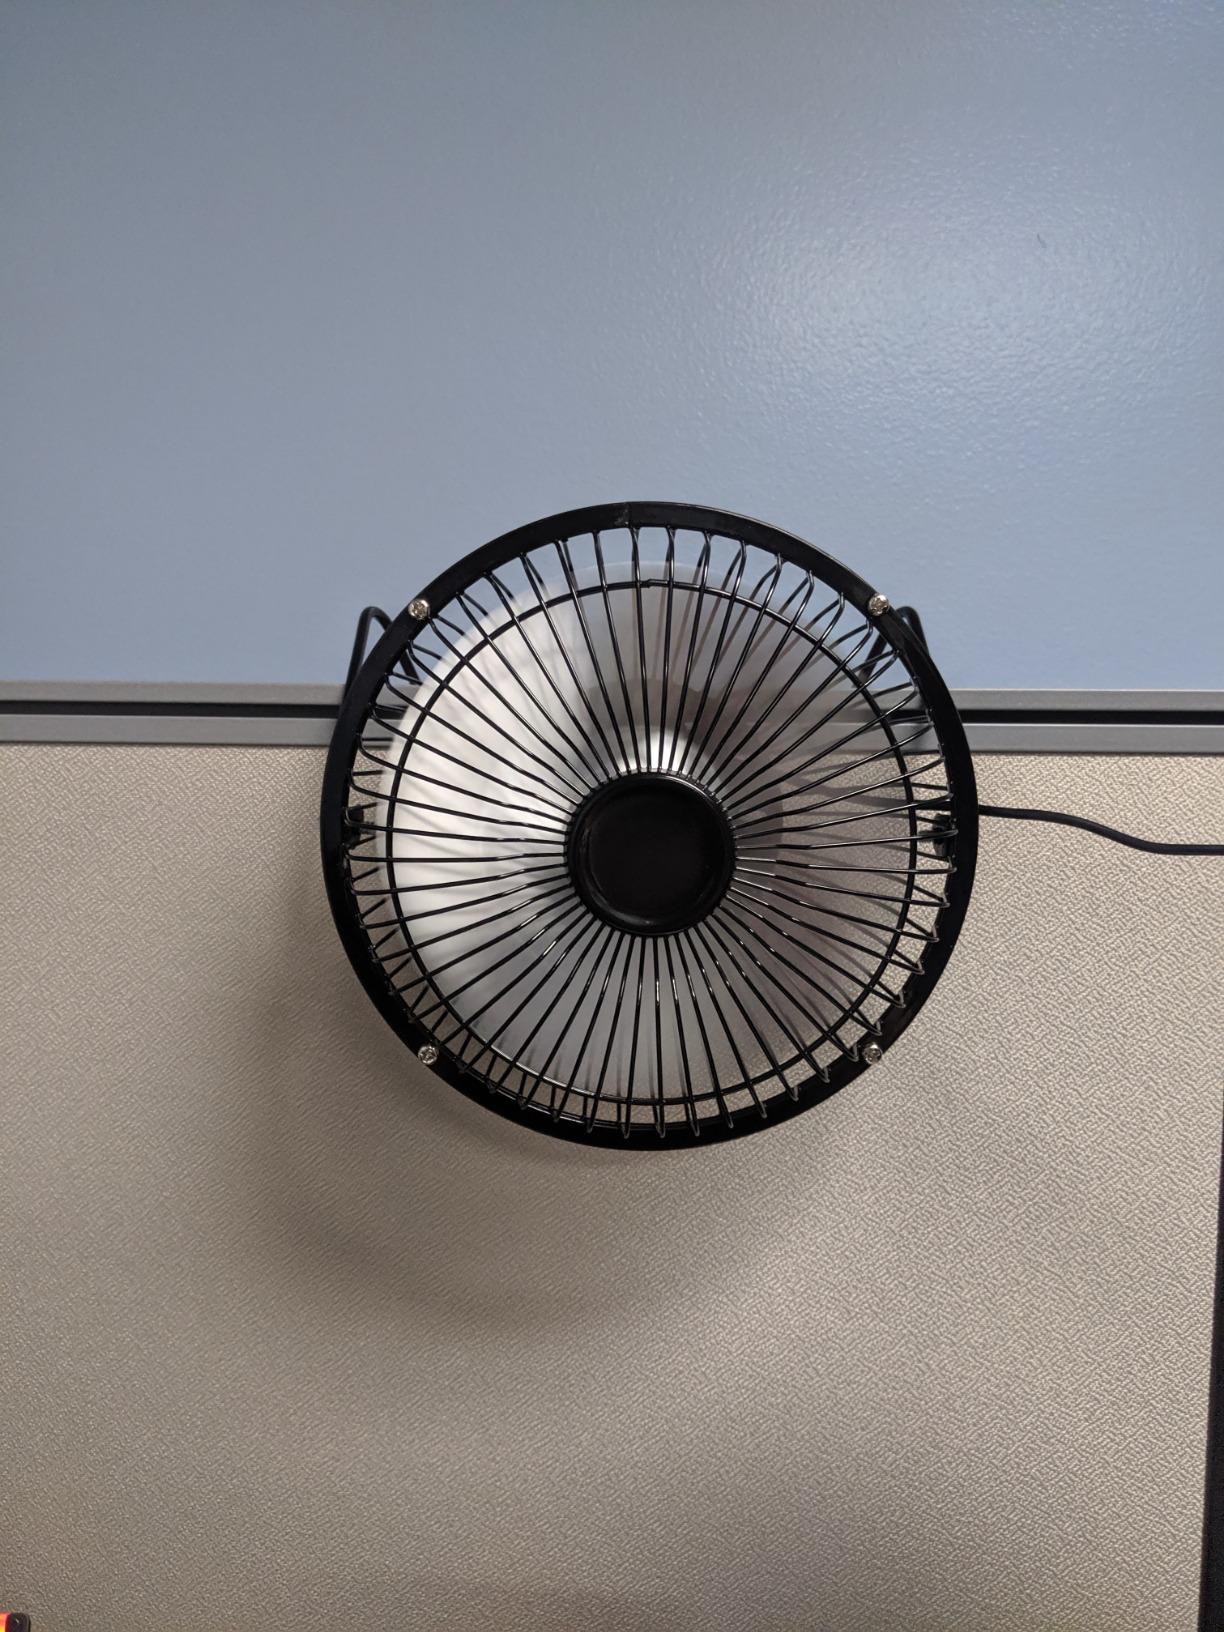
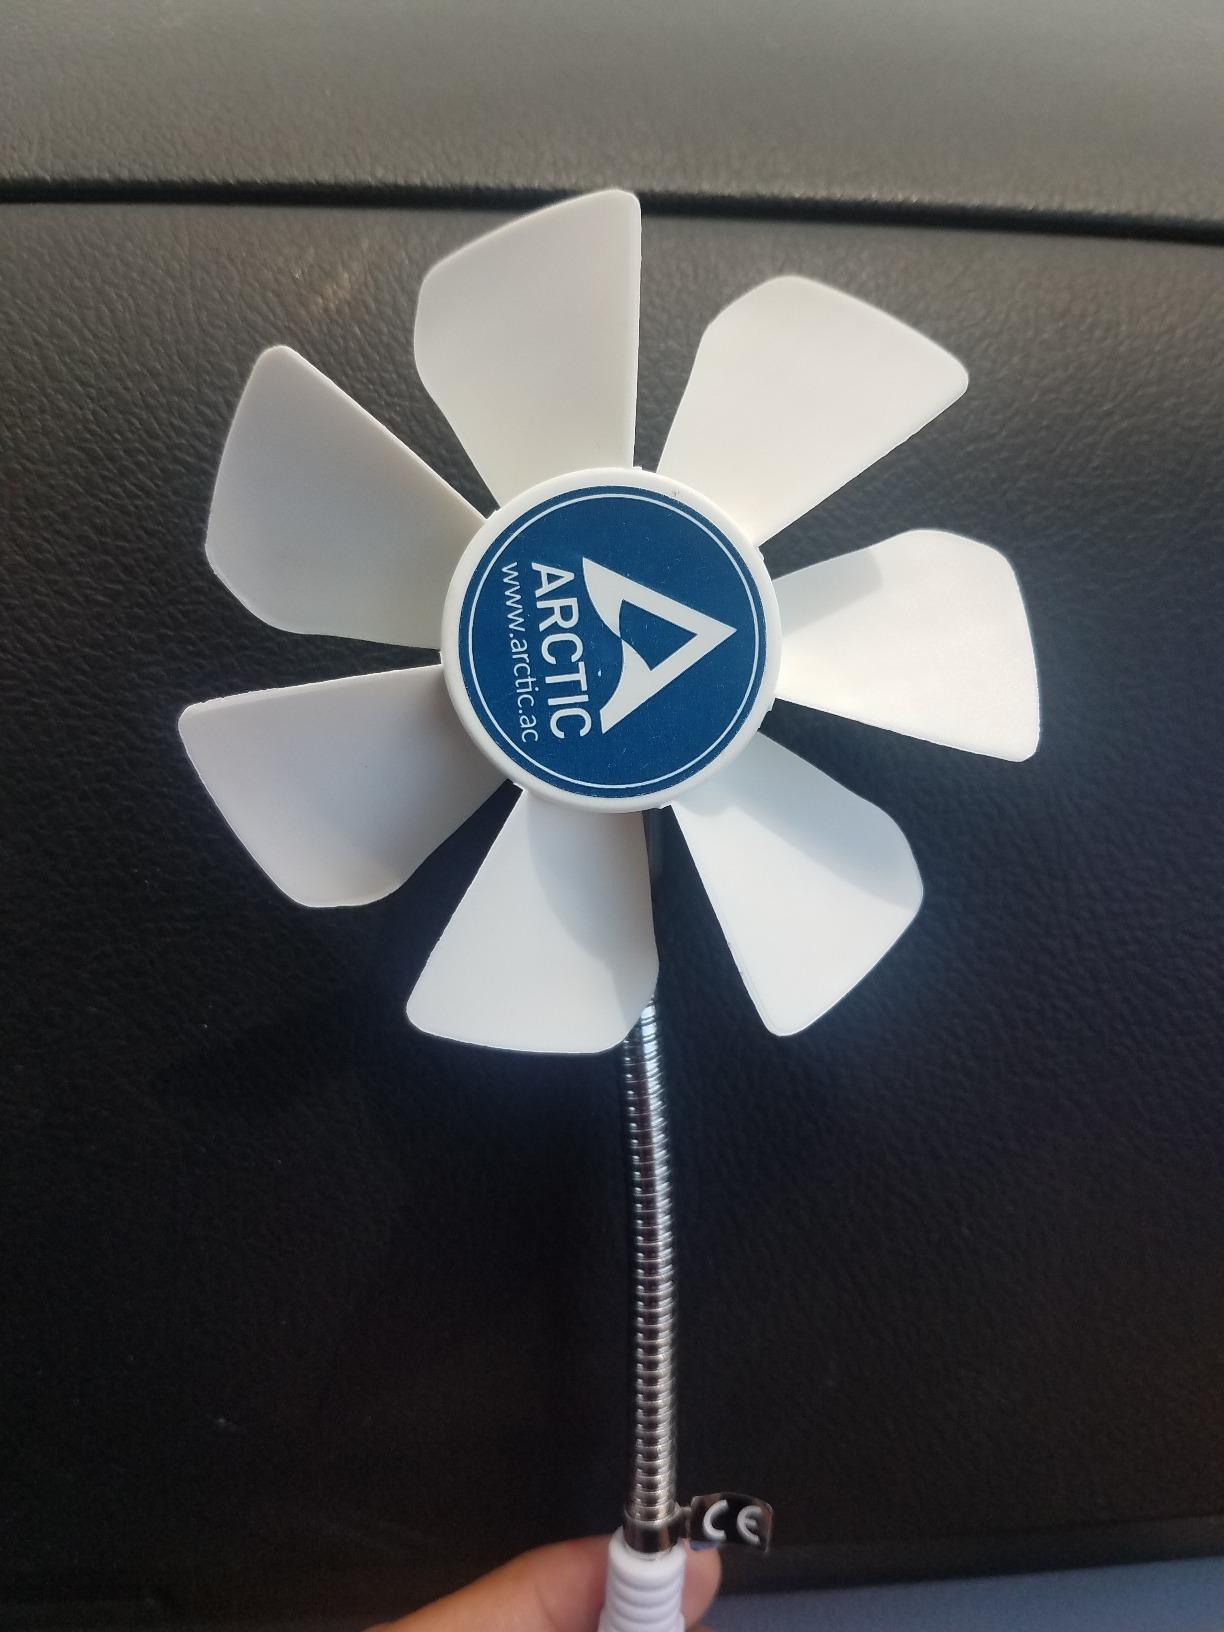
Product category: fan
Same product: no